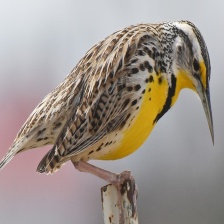
Species: EASTERN MEADOWLARK
Scientific name: STURNELLA MAGNA